Bahia

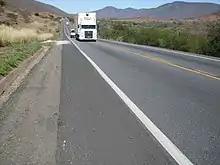
BR-101 highway in Bahia

Bahia's Petrochemical Pole is the largest integrated complex in the Southern Hemisphere, and is the result of R$10 billion in investments, accounting for a third of the state's exports and for nearly half of the industrial production value.